Rawalpindi railway station

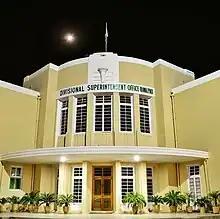

Rawalpindi Railway Station is located in Rawalpindi. The historic railway station is located in the centre of the city on Station Road in the Saddar area and close to the historic Raja Bazaar. Along with Rawalpindi railway station there is Islamabad Railway Station of the capital of Pakistan. And Golra Sharif Railway Museum is also near the station.